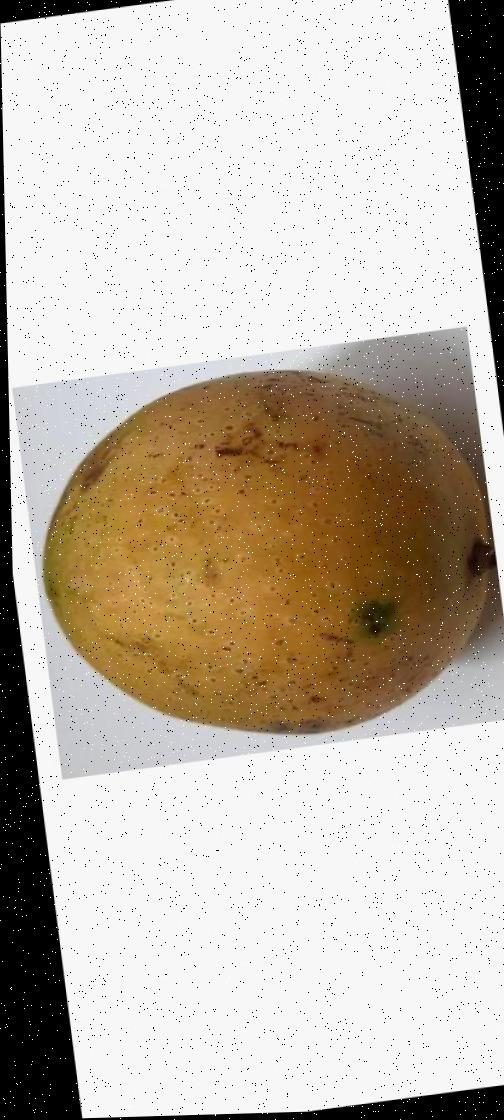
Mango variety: Ashshina Classic